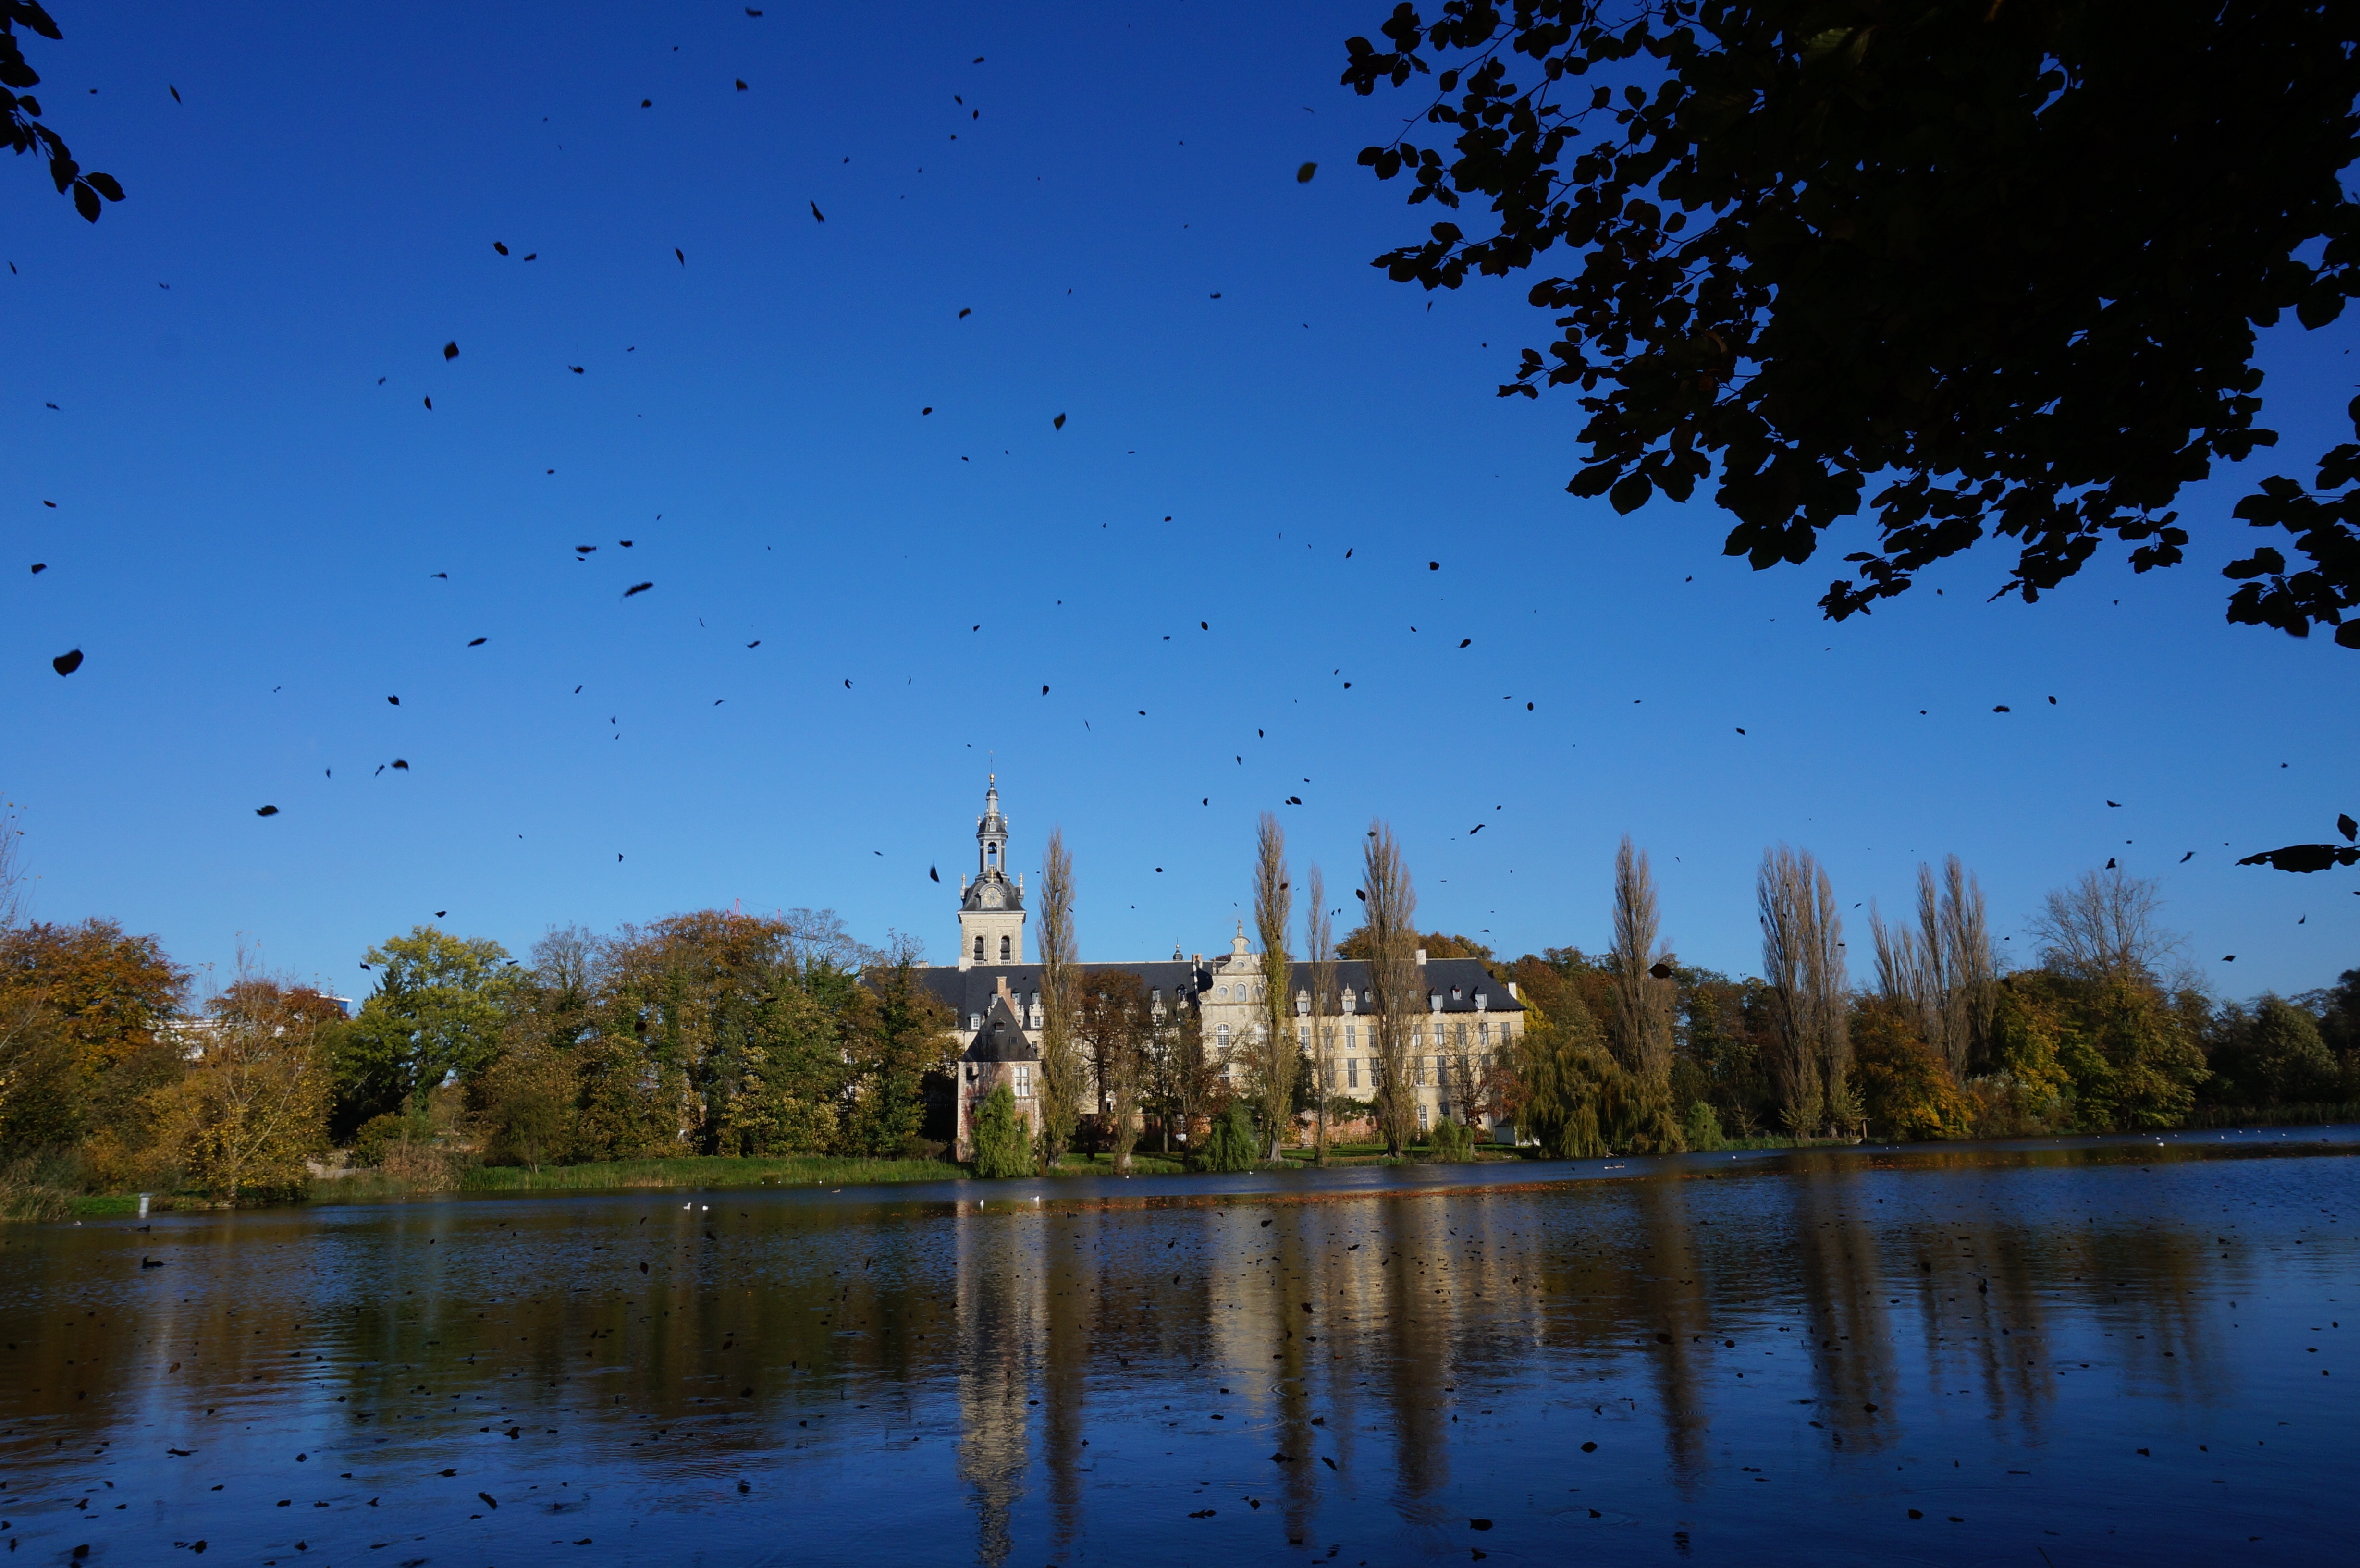
tree, water, nature, forest, cloud, sky, morning, flower, lake, dawn, dusk, evening, reflection, autumn, trees, leaves